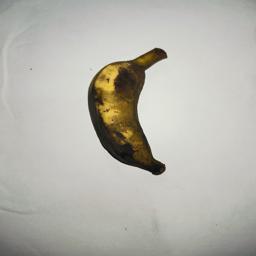
Ripeness: Overripe